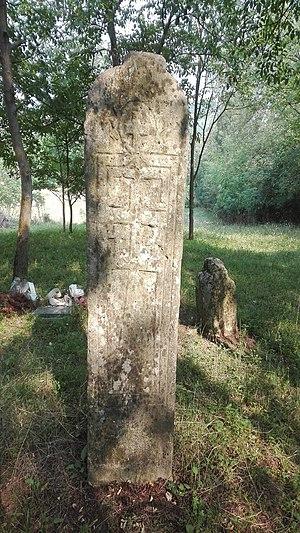
Cet article recense les monuments culturels du district de la Ville de Belgrade en Serbie.
Les monuments culturels protégés constituent une catégorie de monuments de Serbie inscrits sur une liste de monuments bénéficiant de la protection de l'État. Il s'agit d'une troisième catégorie de monuments protégés classés, par leur importance, après les monuments culturels d'importance exceptionnelle et les monuments culturels de grande importance.
La tombe de Milisav Čamdžija est située à Veliki Borak, en Serbie, dans la municipalité de Barajevo et sur le territoire de la Ville de Belgrade. Remontant au début du XIXᵉ siècle, elle est inscrite sur la liste des monuments culturels protégés de la République de Serbie et sur la liste des biens culturels de la Ville de Belgrade.